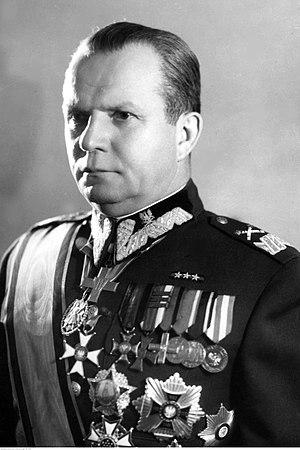
Le maréchalat de Pologne est la plus haute distinction militaire polonaise. Le titre de maréchal de Pologne est donc le plus haut rang de l'armée polonaise. Il n'a été accordé qu'à seulement six officiers. Actuellement, ce rang est équivalent à celui de Field marshal ou General of the Army dans les pays anglophones.
Michał Rola-Żymierski est un membre de haut rang du Parti communiste polonais et un commandant militaire, également agent secret du NKVD. Il est fait maréchal de Pologne par ordre de Joseph Staline de 1945 jusqu'à sa mort.